Birmingham Civil Rights District

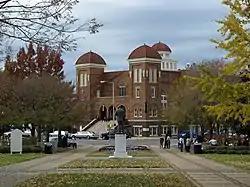
16th Street Baptist Church, as seen from Kelly Ingram Park. A statue of Martin Luther King Jr. faces the church.

The Birmingham Civil Rights District is an area of downtown Birmingham, Alabama where several significant events in the Civil Rights Movement of the 1950s and 1960s took place. The district was designated by the City of Birmingham in 1992 and covers a six-block area.